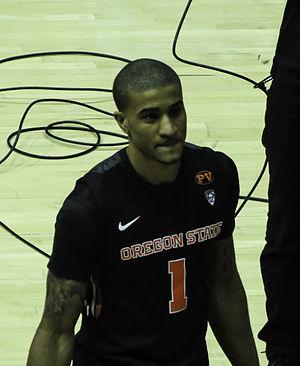
Gary Dwayne Payton II, né le 1ᵉʳ décembre 1992 à Seattle, Washington, est un joueur américain de basket-ball. Il évolue au poste de meneur voire d'arrière.